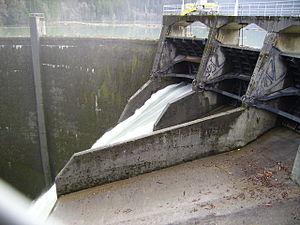
Le Glines Canyon Dam était un barrage américain situé dans le comté de Clallam, dans l'État de Washington. Construit en 1926 et inscrit au Registre national des lieux historiques le 5 décembre 1988, il est détruit en 2012 dans le cadre d'une opération de restauration écologique de l'Elwha, dans le parc national Olympique. Ce qu'il en reste a été transformé en point de vue panoramique, le Glines Canyon Spillway Overlook.